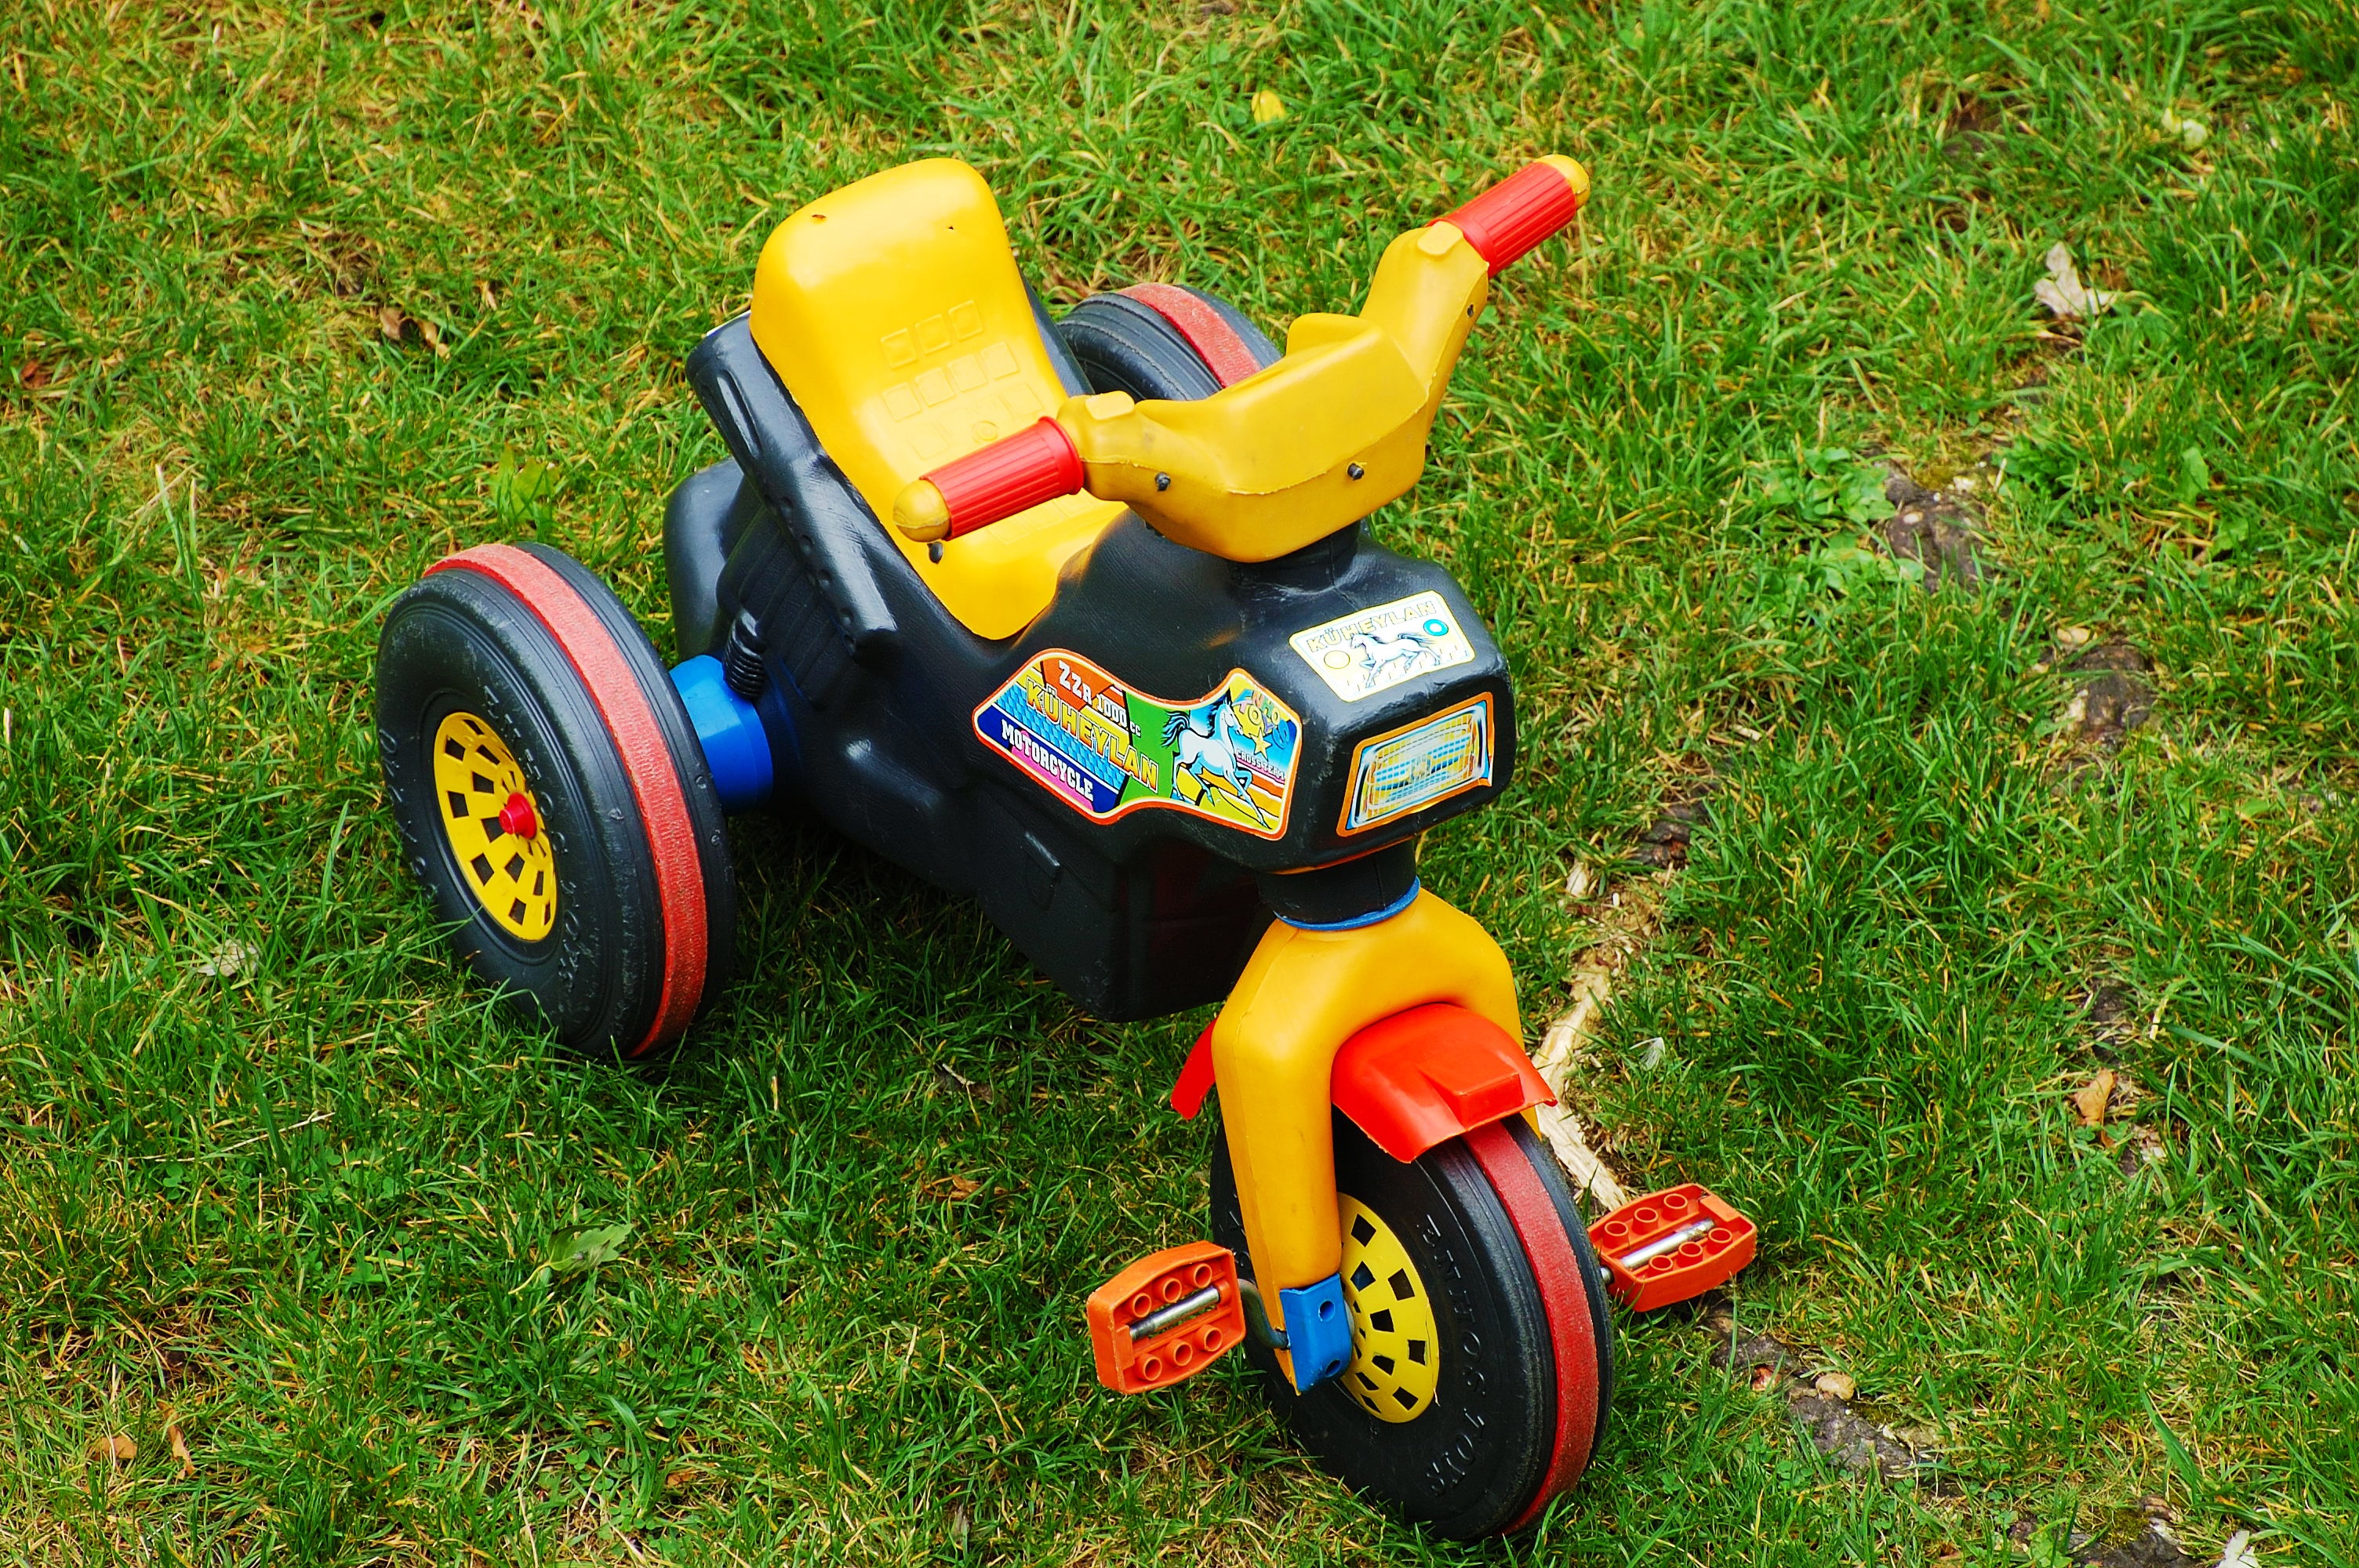
lawn, meadow, wheel, tricycle, vehicle, motorcycle, garden, toys, land vehicle